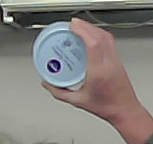
Product: nivea_baby